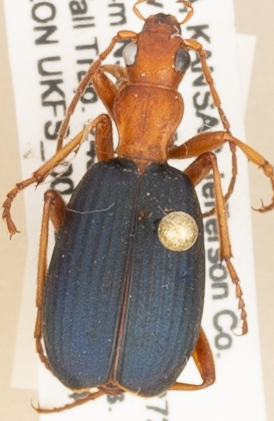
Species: Brachinus alternans
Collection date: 2019-07-24
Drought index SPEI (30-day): -1.01
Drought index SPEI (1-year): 1.45
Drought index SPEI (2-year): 0.71